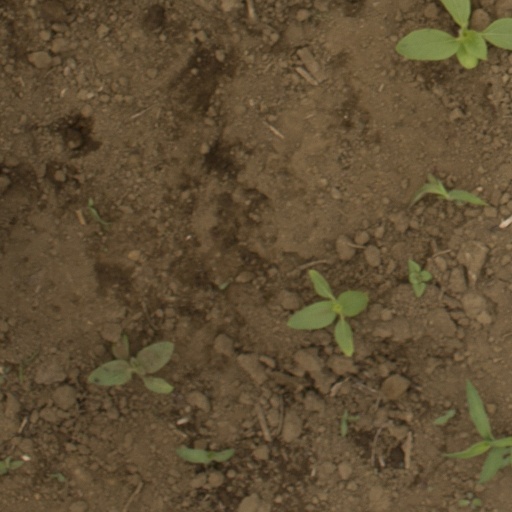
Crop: Jerusalem artichoke